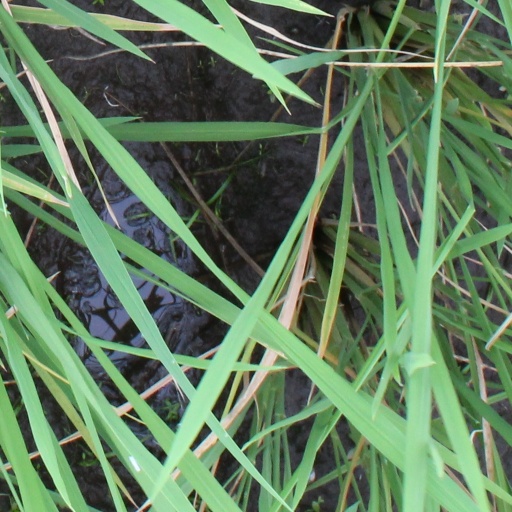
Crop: rice